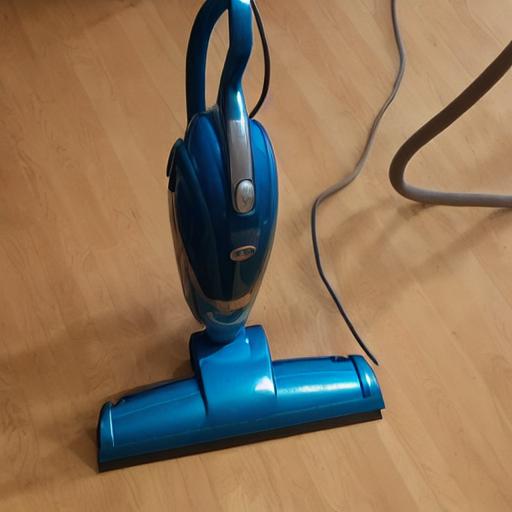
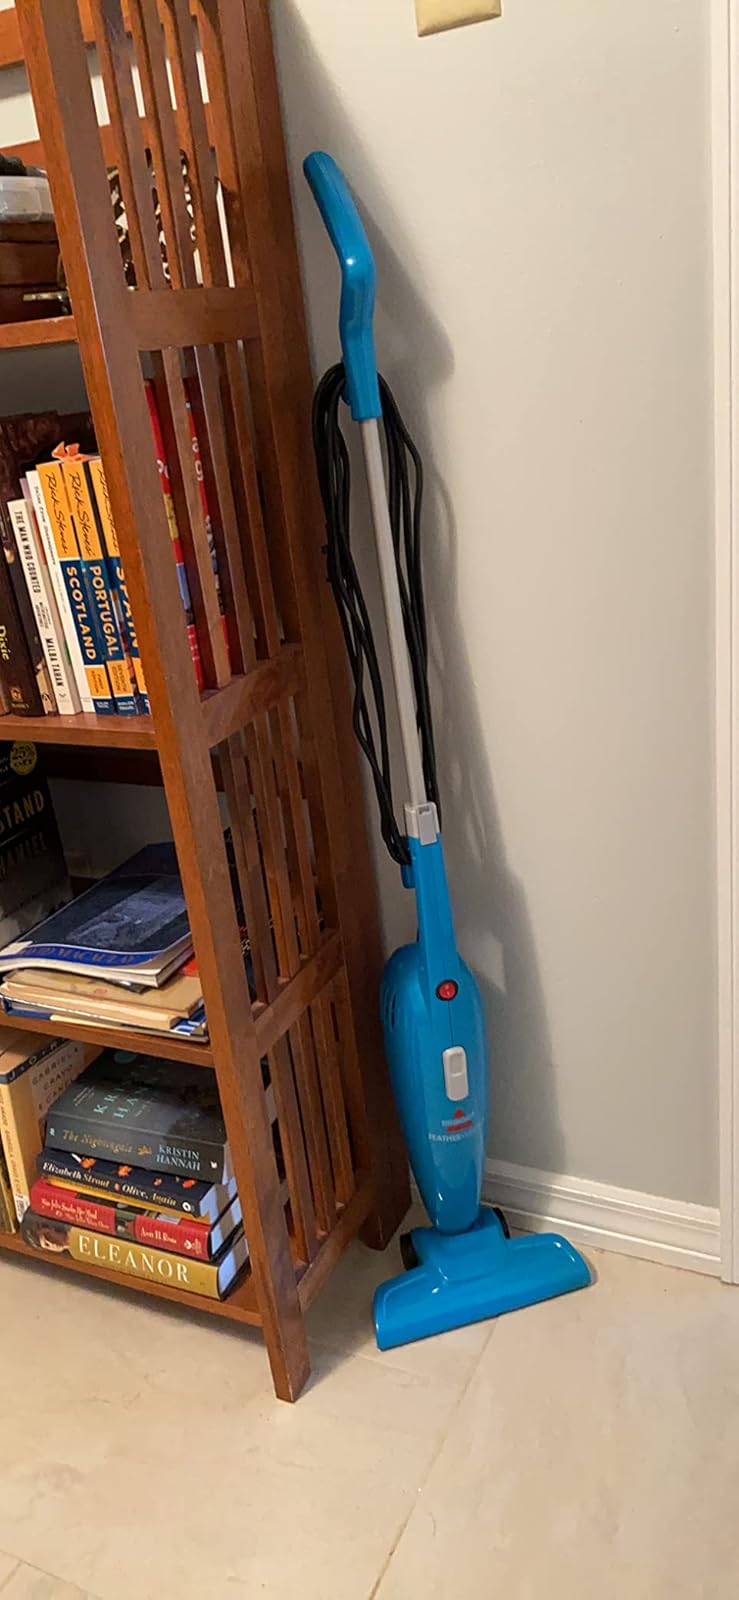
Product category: items_vacuum
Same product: no